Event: Nepal Earthquake
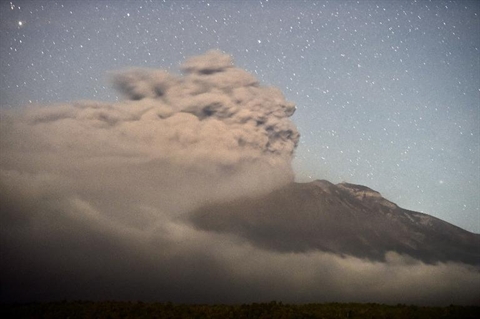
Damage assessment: no_damage